Conyers Farm

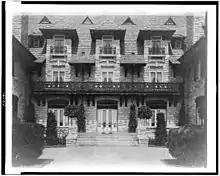
A portion of the facade of Converse's home on Conyers Farm

Conyers Farm was established by Bankers Trust President Edmund C. Converse in 1904. It was named after the Old English spelling of Converse's name. To acquire the land for Conyers Farm, Converse purchased and consolidated 20 farms. Initially, he was the sole owner of the property, which consisted of a main house and several other buildings that served as quarters for 200 workers that maintained the farm.